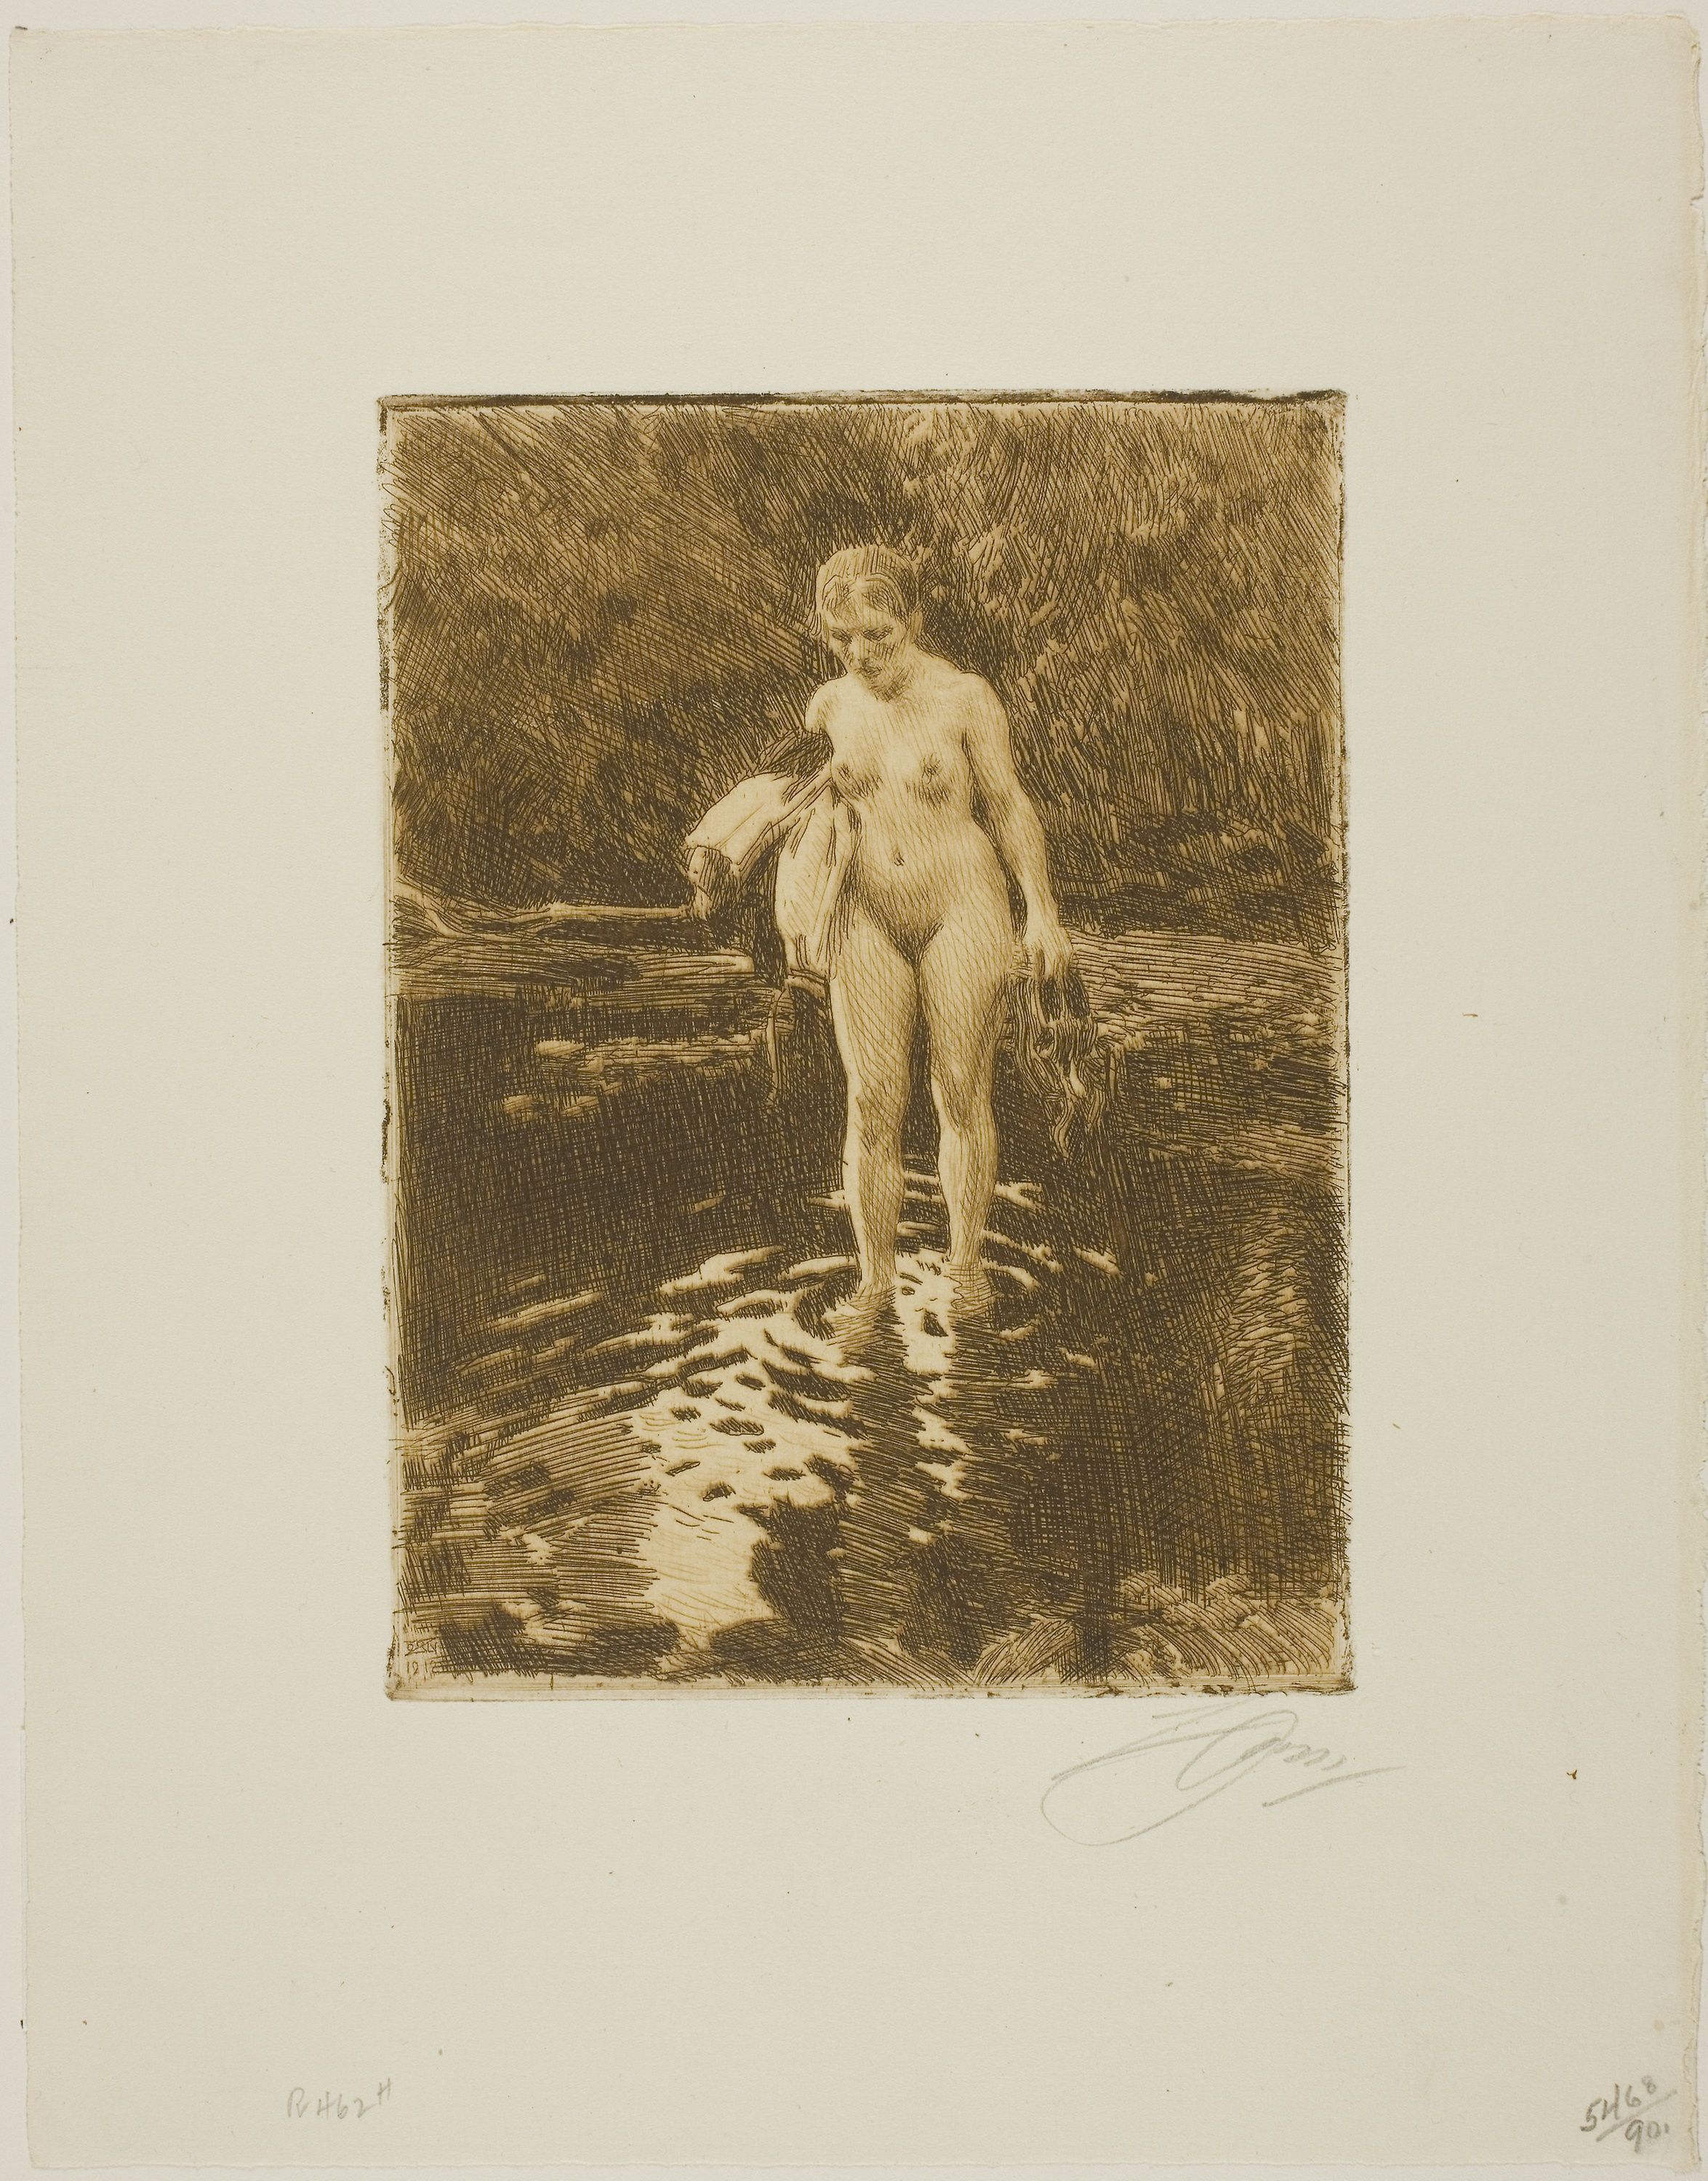
photograph, art, picture frame, painting, artwork, visual arts, stock photography